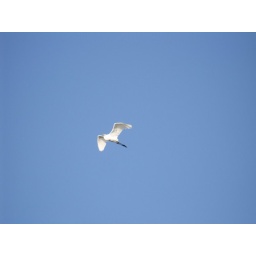
great egret adds its beauty to the glorious blue sky above